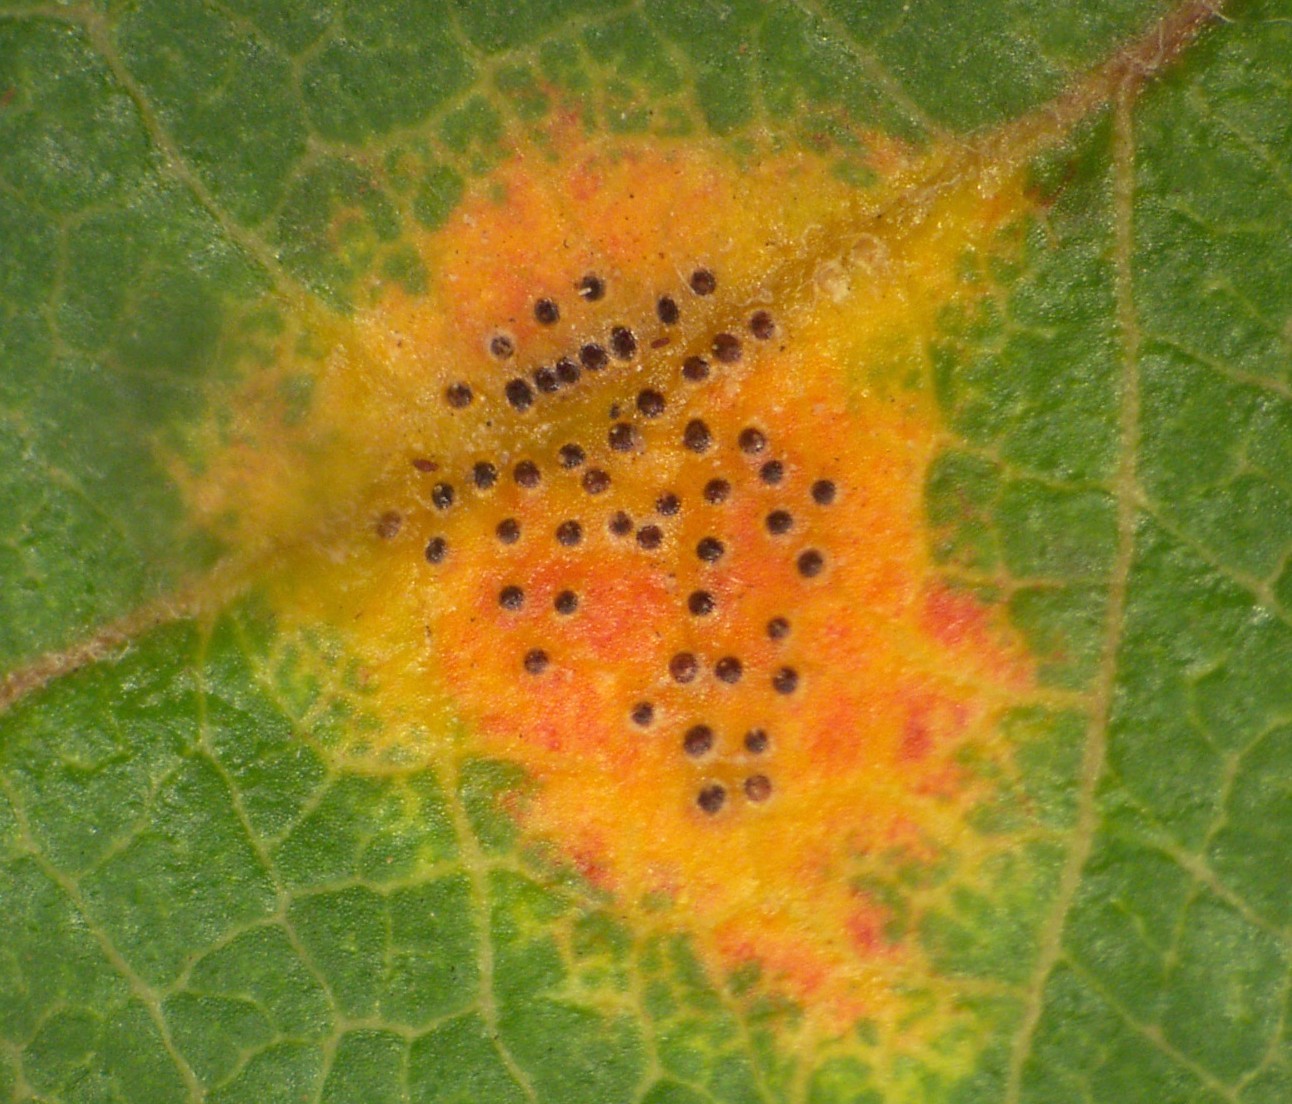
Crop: apple
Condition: rust